Guardians of Middle-earth

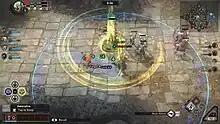
The game uses elements from the MOBA genre; pictured is a creep wave attacking an enemy tower.

"Guardians of Middle-earth" incorporates the standard elements of a typical multiplayer online battle arena (MOBA) game, with a strong emphasis upon team coordination. Up to ten players may split into two teams of five and from a pool of thirty-six guardians from "The Lord of the Rings" franchise, including Gandalf, Sauron and Radagast, and coordinate to win matches by destroying the opposing team's base. Unlike most other MOBA titles, "Guardians of Middle-earth" emphasizes home console, rather than desktop, gameplay, in order to gain a "cinematic" experience.